4 Squadron SAAF

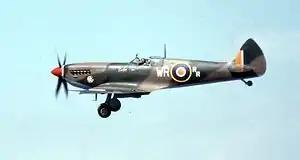
"Supermarine Spitfire Mk.IX"

It was resurrected in 1951 and remained active until 1958. Its final period of active service was from 1961 to 1991. Its final aircraft were Impala Mk IIs. It was based at Lanseria Airport at the time of final disbandment.